Palazzo Lombardia

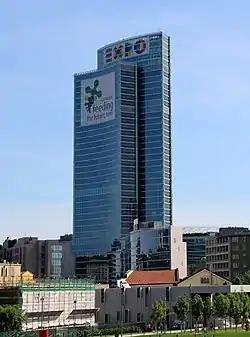

Palazzo Lombardia ("Lombardy Building") is an office complex in Milan, Italy, including a 43-storey, tall skyscraper. It is the main seat of the Lombardy regional government, located in the Centro Direzionale di Milano (CBD, Central Business District), north-west of the city centre.